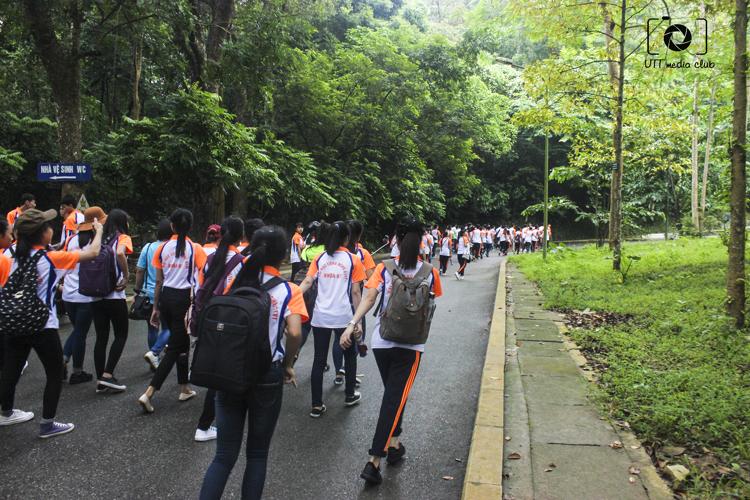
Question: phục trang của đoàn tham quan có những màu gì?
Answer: màu trắng và cam